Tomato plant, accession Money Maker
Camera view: bottom (45 deg); turntable rotation: 0 degrees
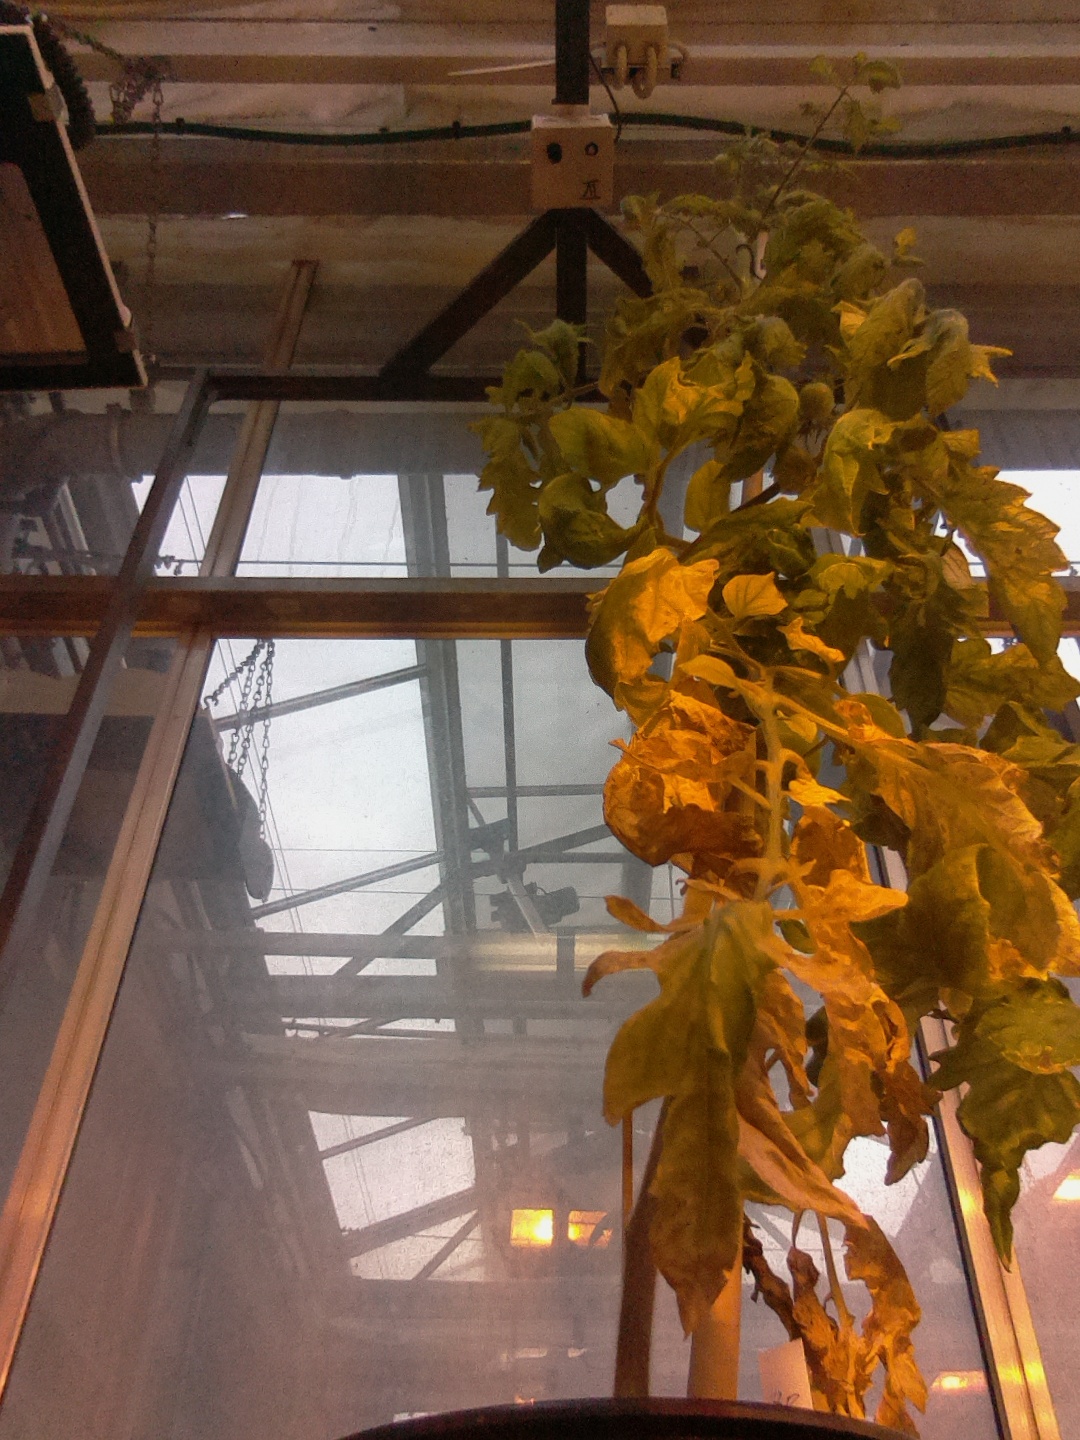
BBCH growth stage 79: 90% -100% of final fruit size